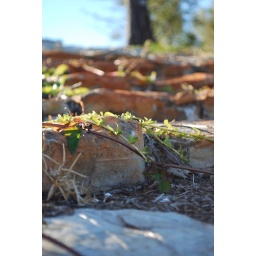
Vines growing on sand bags by a lake